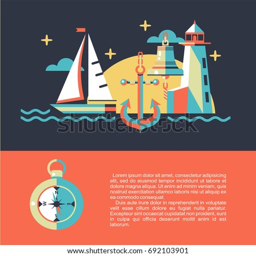
seascape with sailing ship in a flat style on a black background .